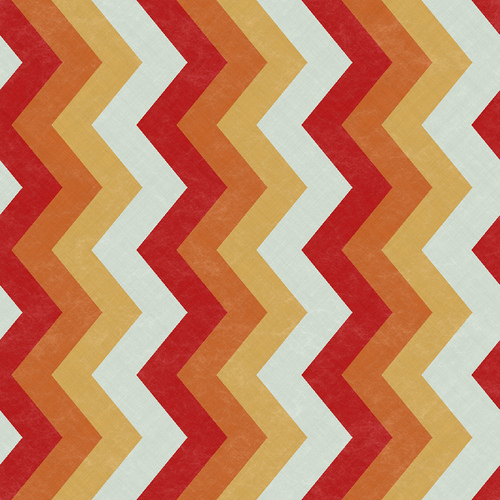
Texture: zigzagged